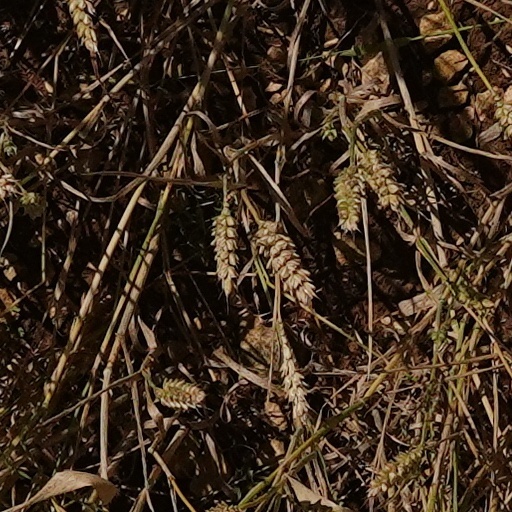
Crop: wheat